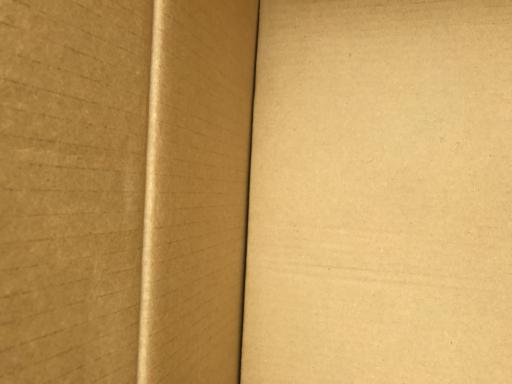
Label: cardboard